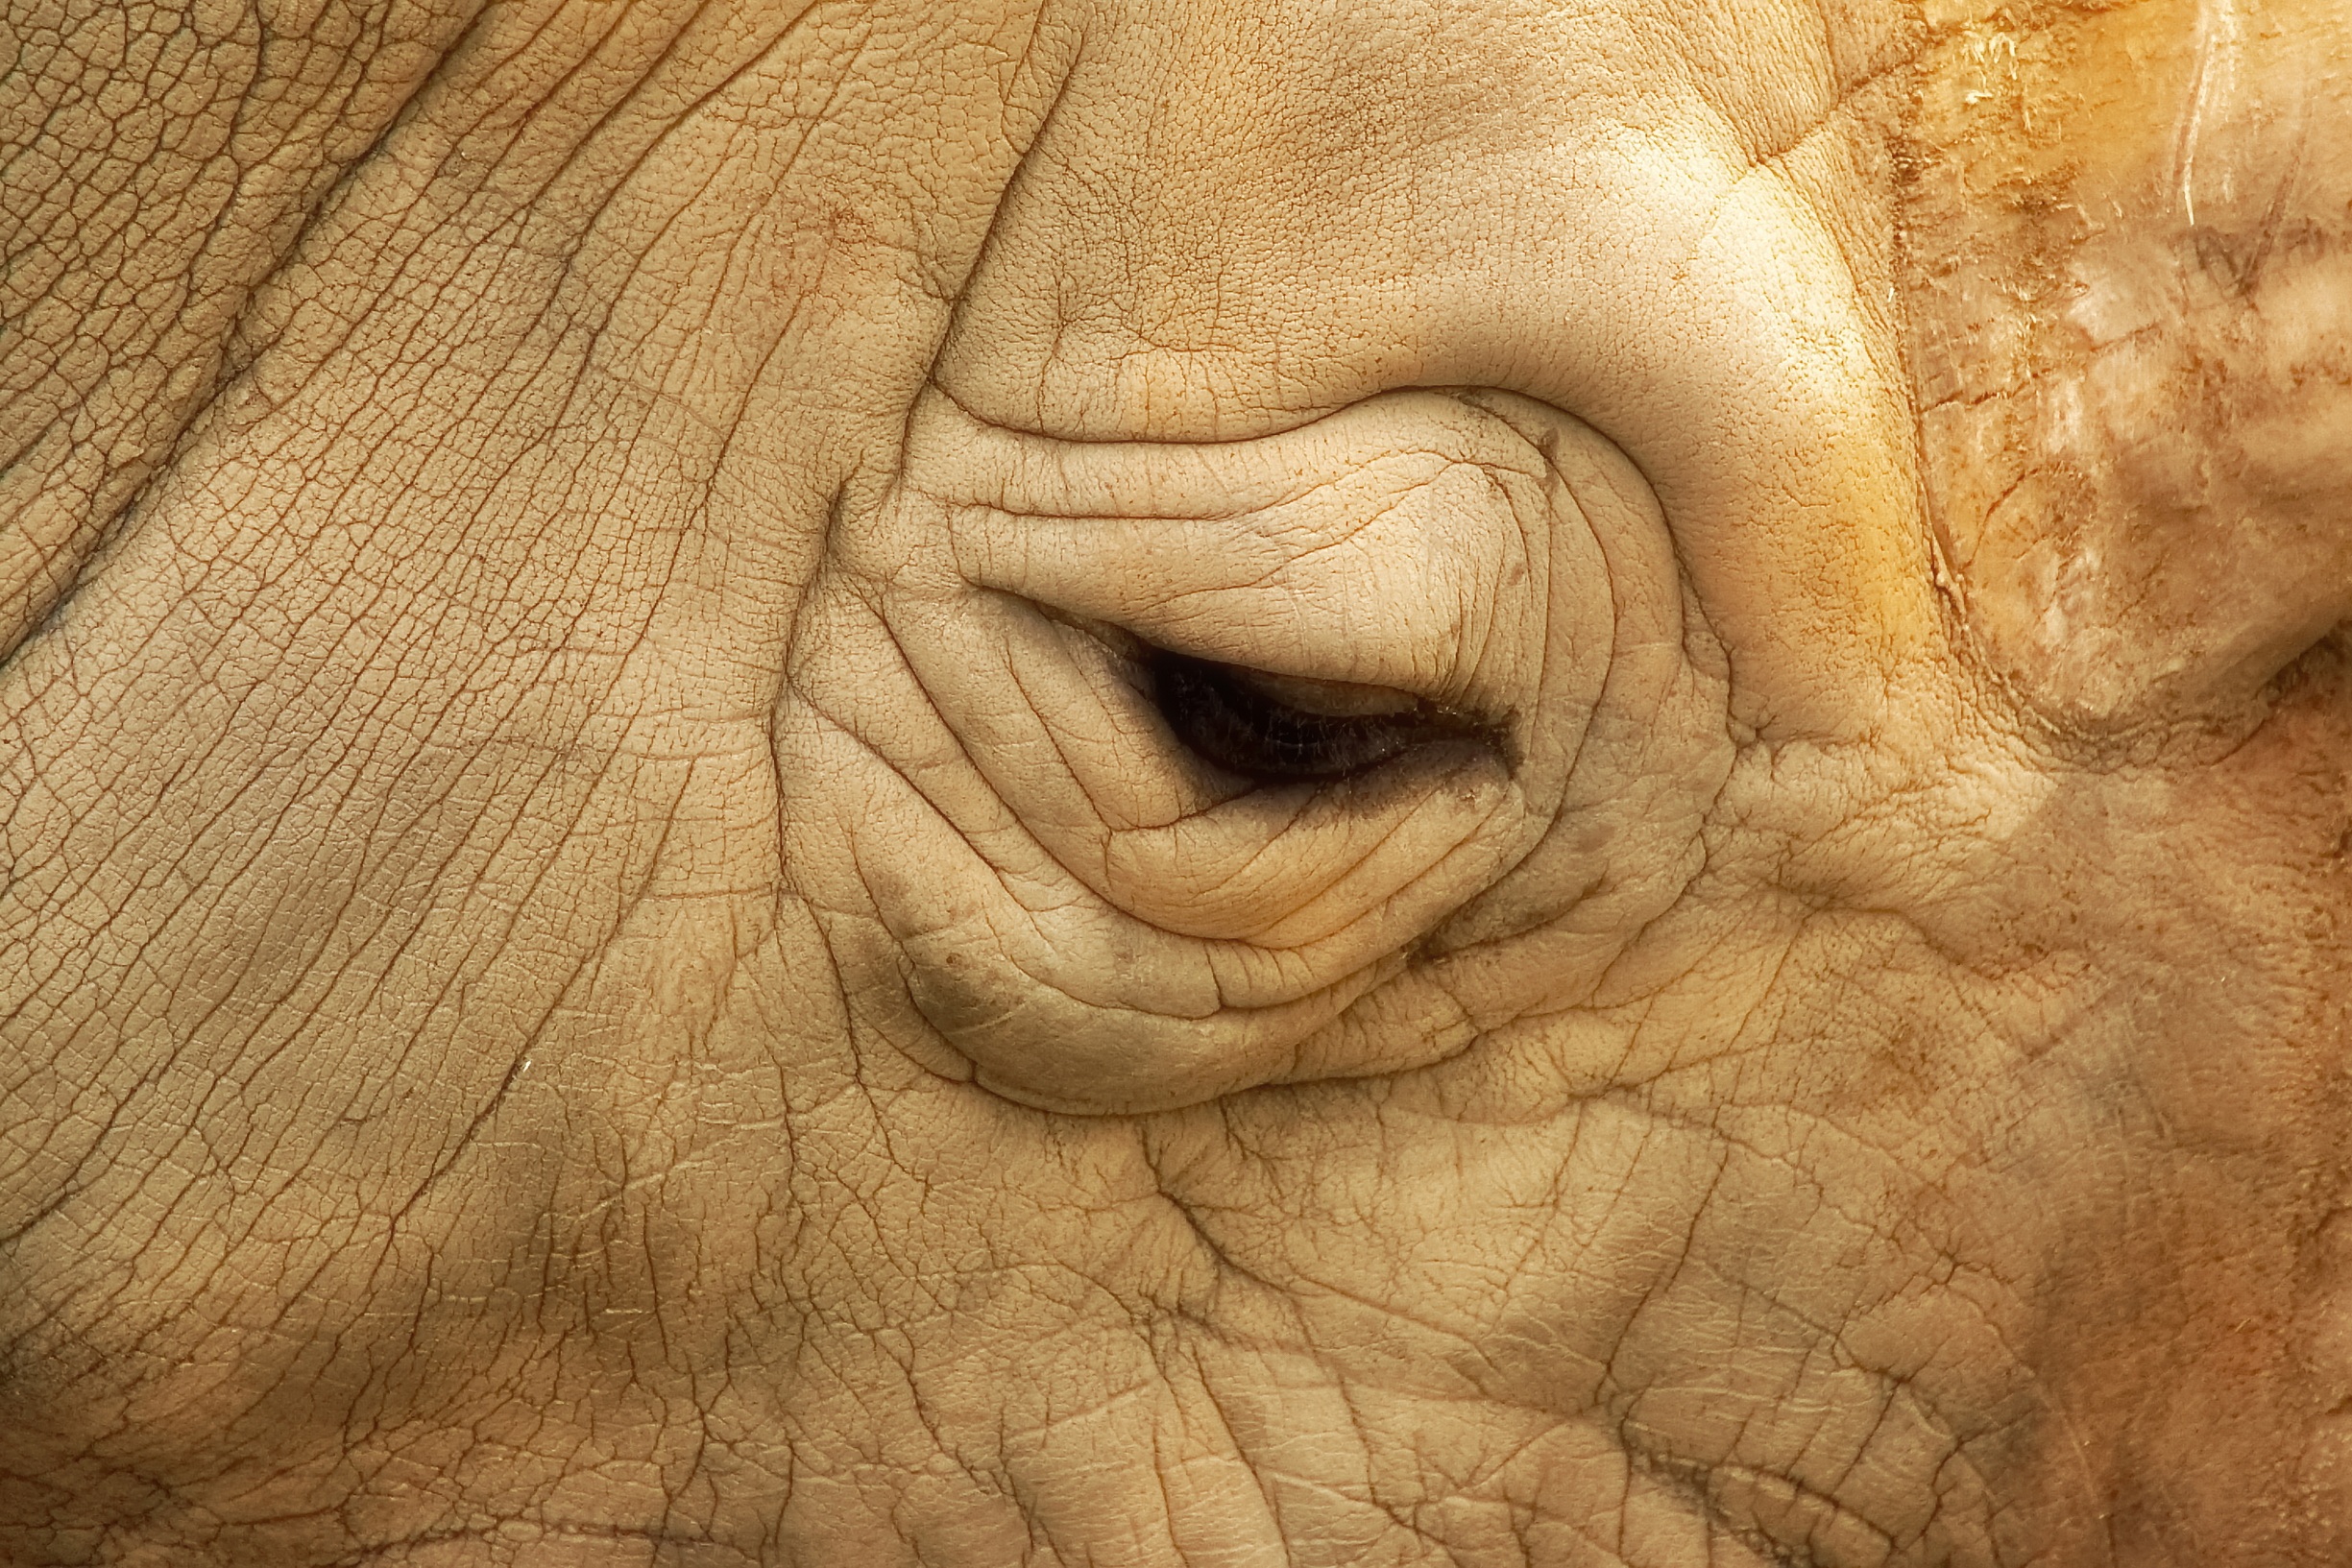
hand, nature, sand, wilderness, wood, leather, texture, animal, monument, wildlife, wild, statue, horn, portrait, africa, mammal, close, fauna, elephant, close up, rhino, wild animal, sculpture, art, savannah, background, temple, eye, head, creature, fold, carving, relief, safari, paarhufer, wildlife photography, animal portrait, pachyderm, stone carving, big game, ancient history